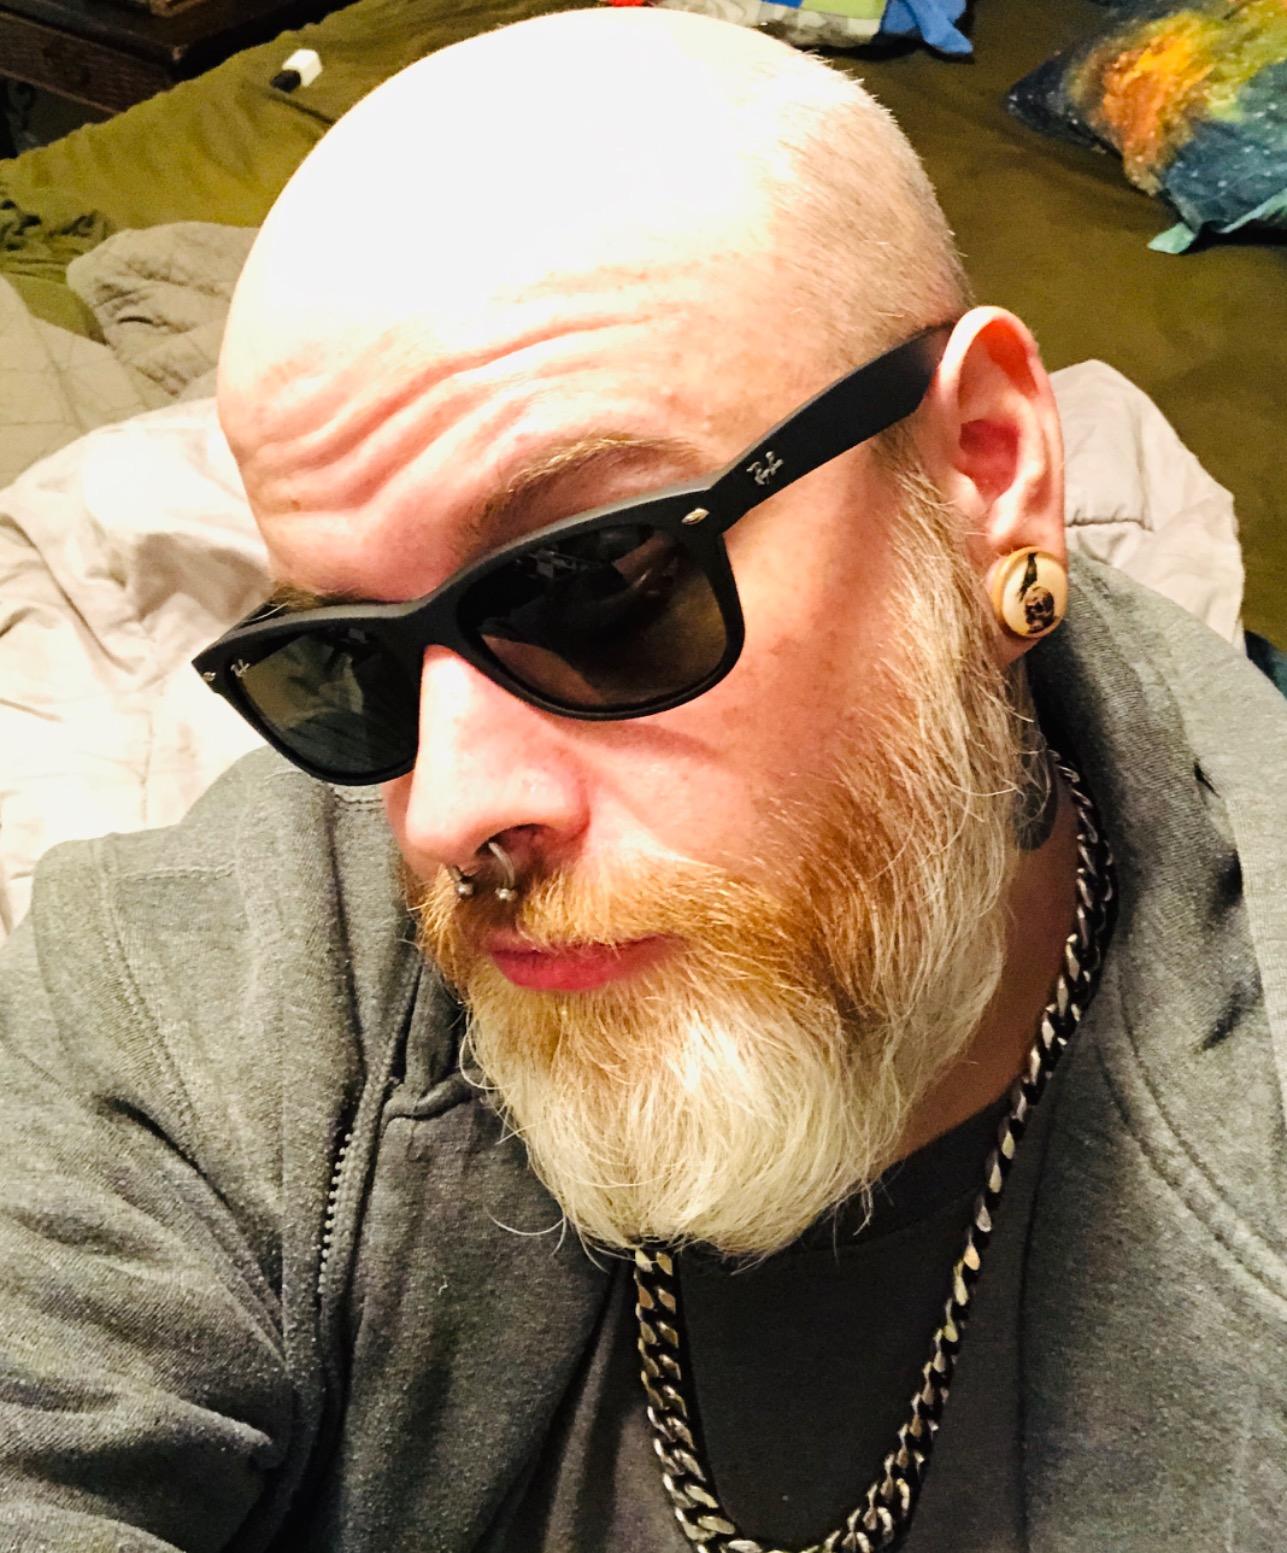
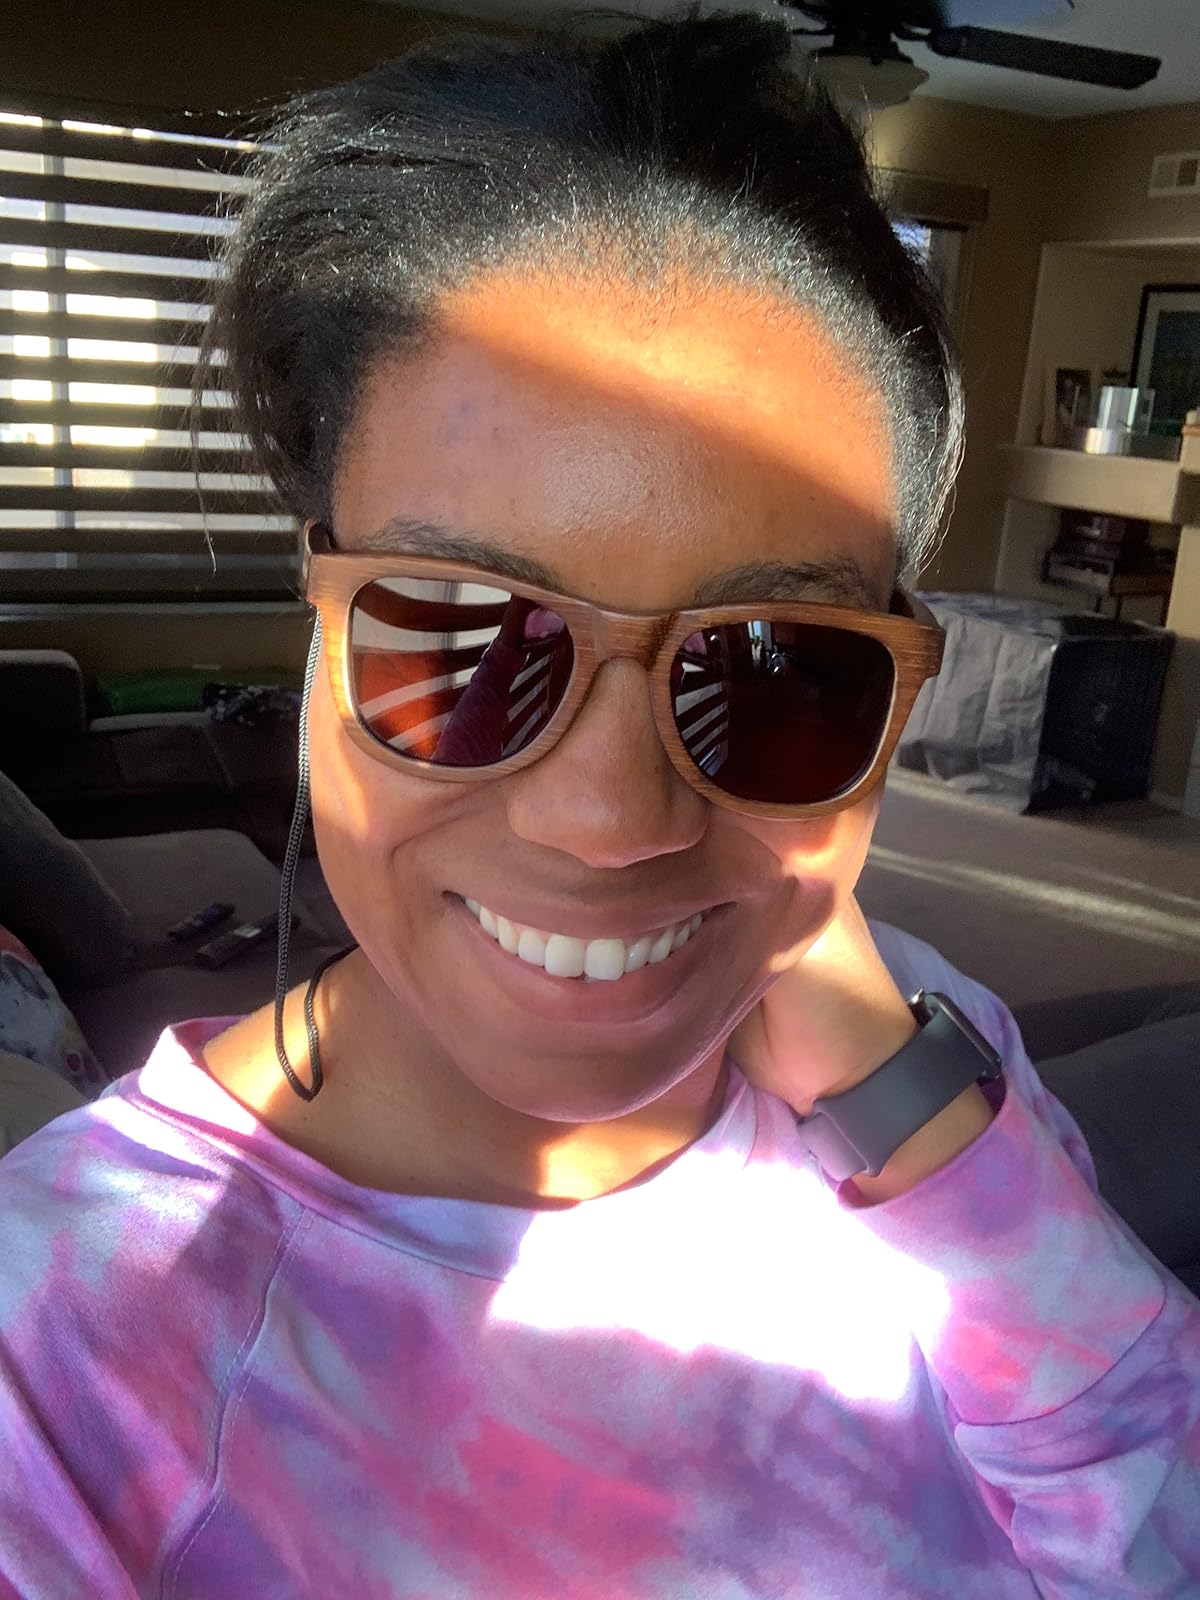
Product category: accessories_sunglasses
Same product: no